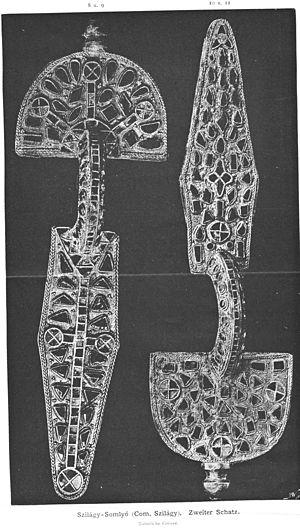
Vers 400 :